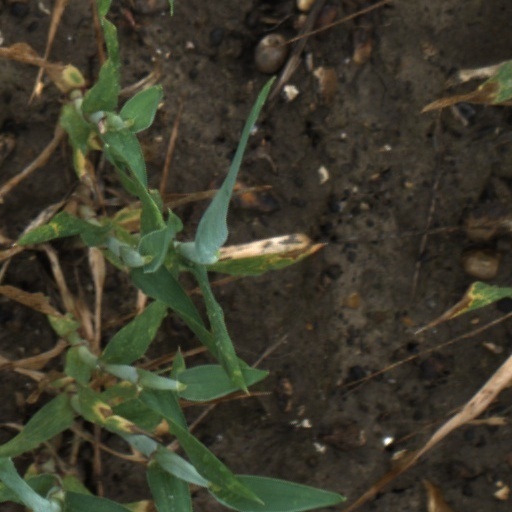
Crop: wheat